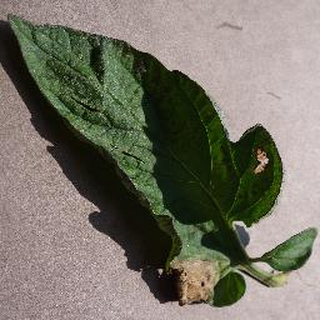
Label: tomato_late_blight